Provinces of Chad

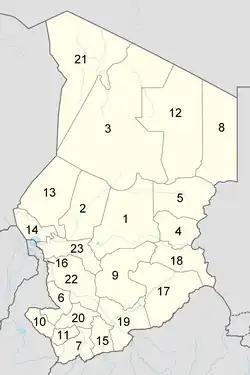
Administrative regions of Chad since 2012

From independence in 1960 until 1999 it was divided into 14 "préfectures". These were replaced in 1999 by 28 "départements". The country was reorganized again in 2002 to produce 18 "régions". In 2008, a further four "régions" were created, increasing the number to 22. Ennedi Region was split into Ennedi-Est and Ennedi-Ouest in 2012, producing 23 regions.